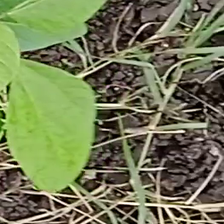
Weed species: Harali_(Cynodon_dactylon)